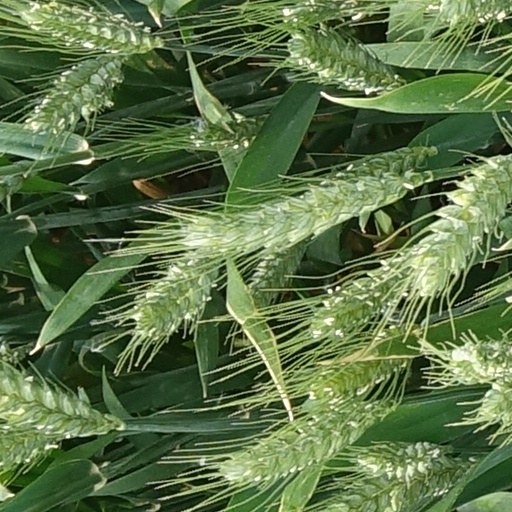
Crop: wheat